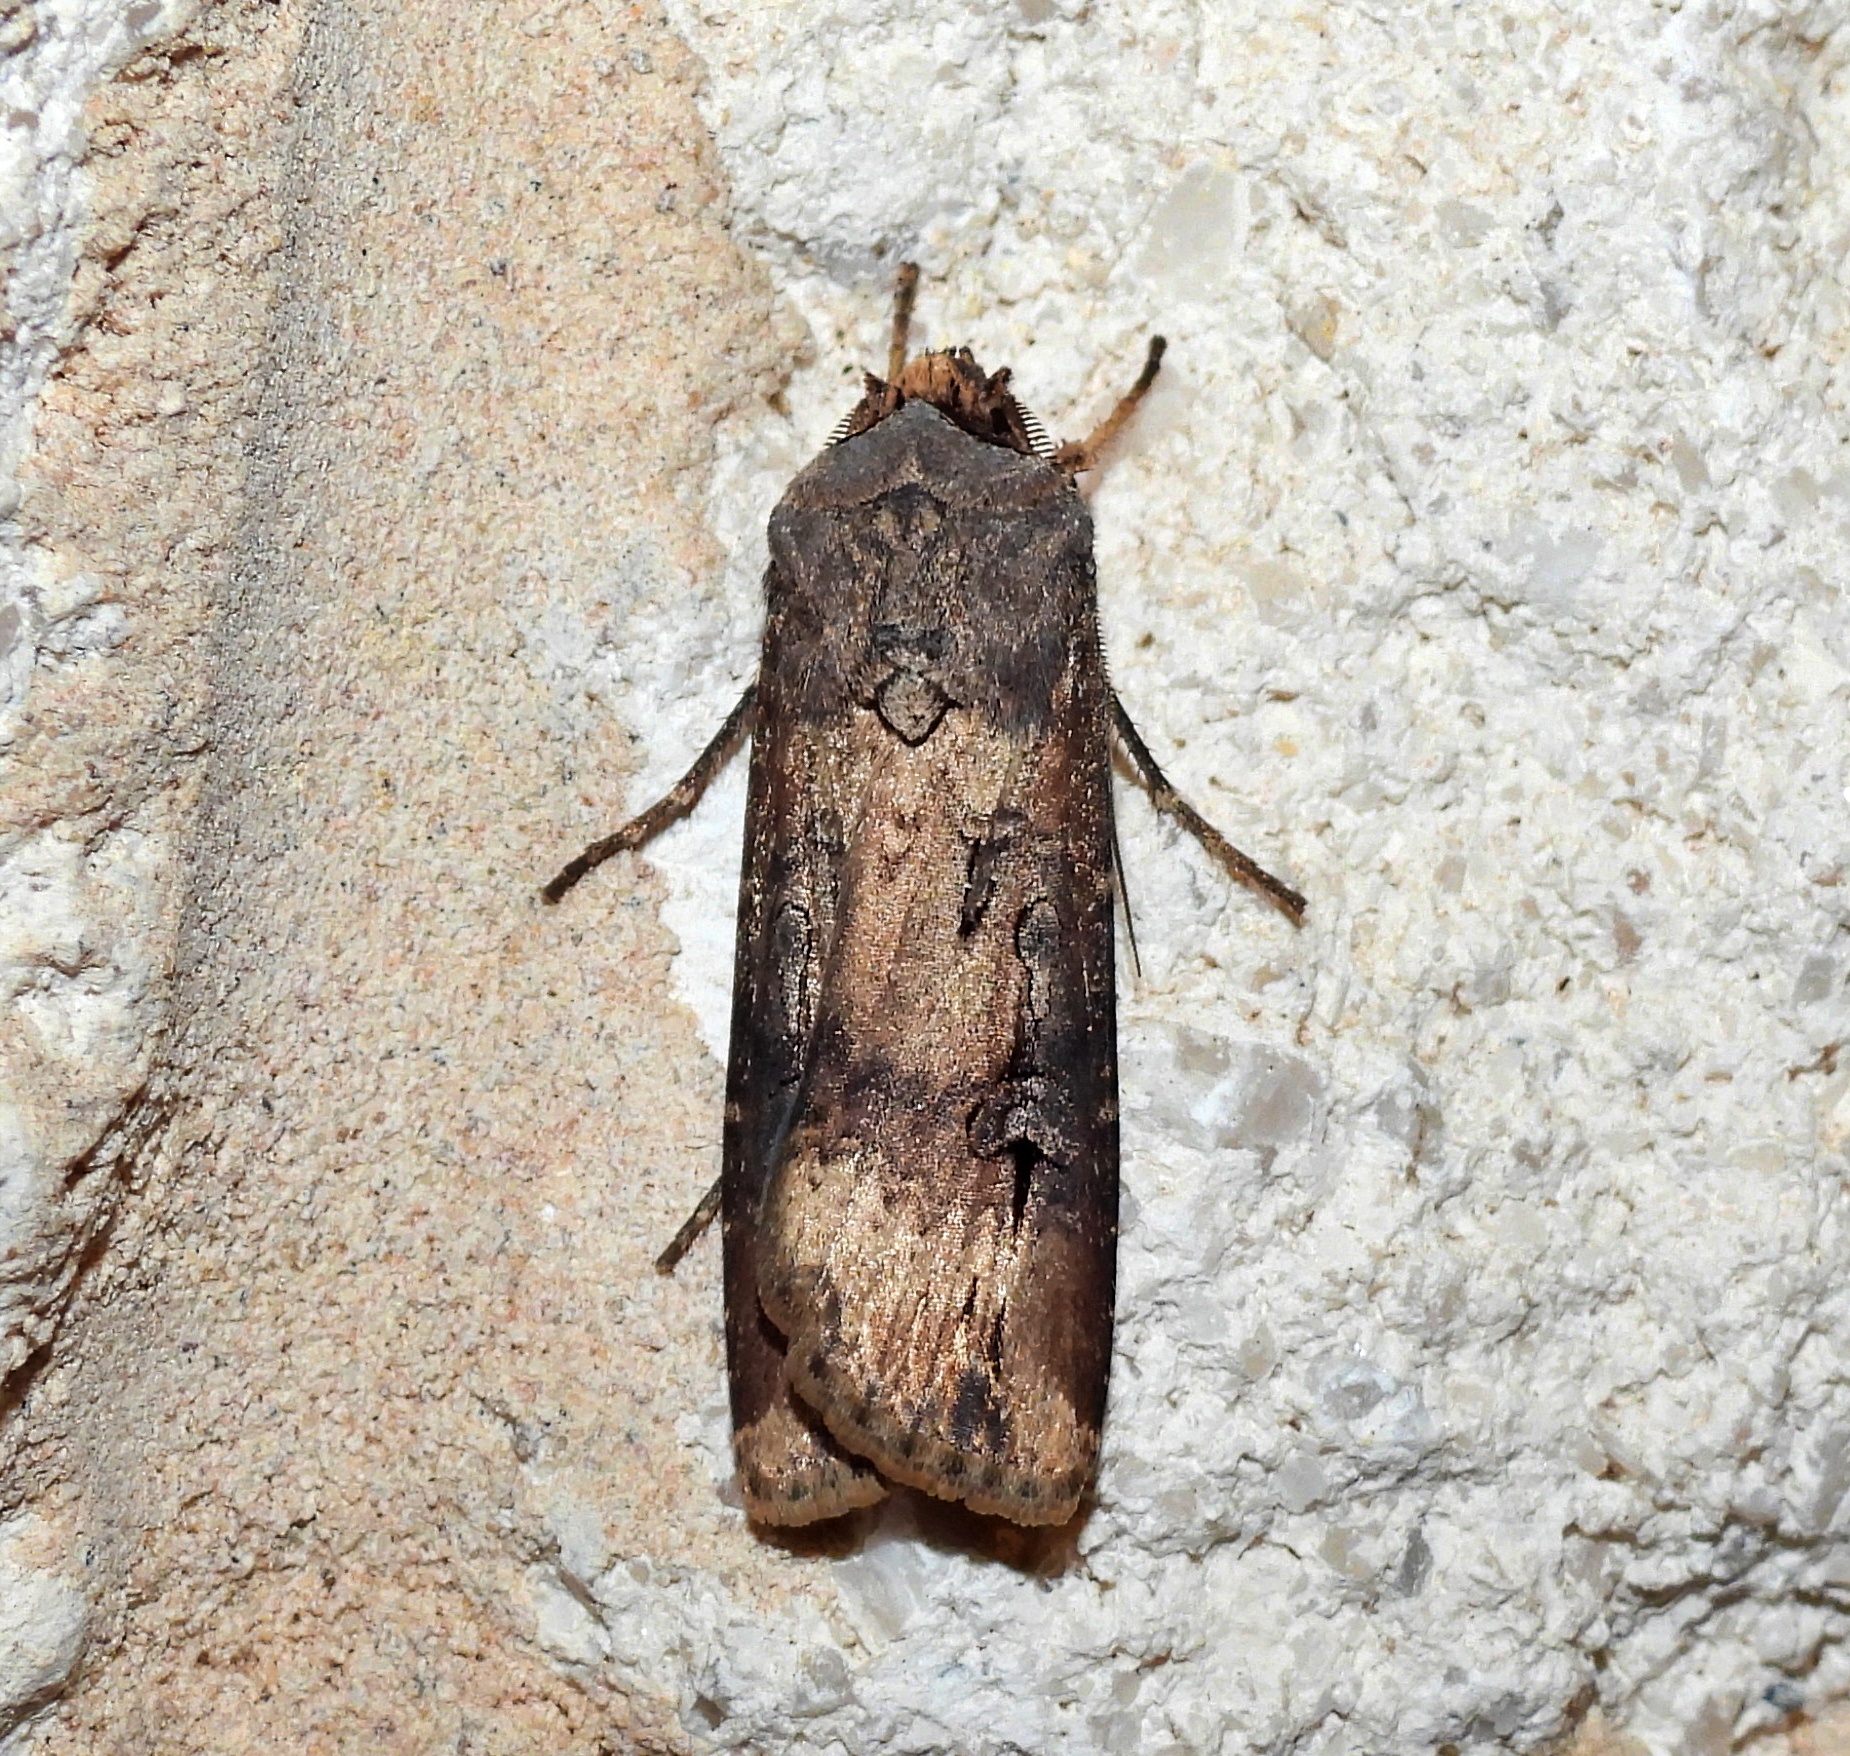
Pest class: cutworms